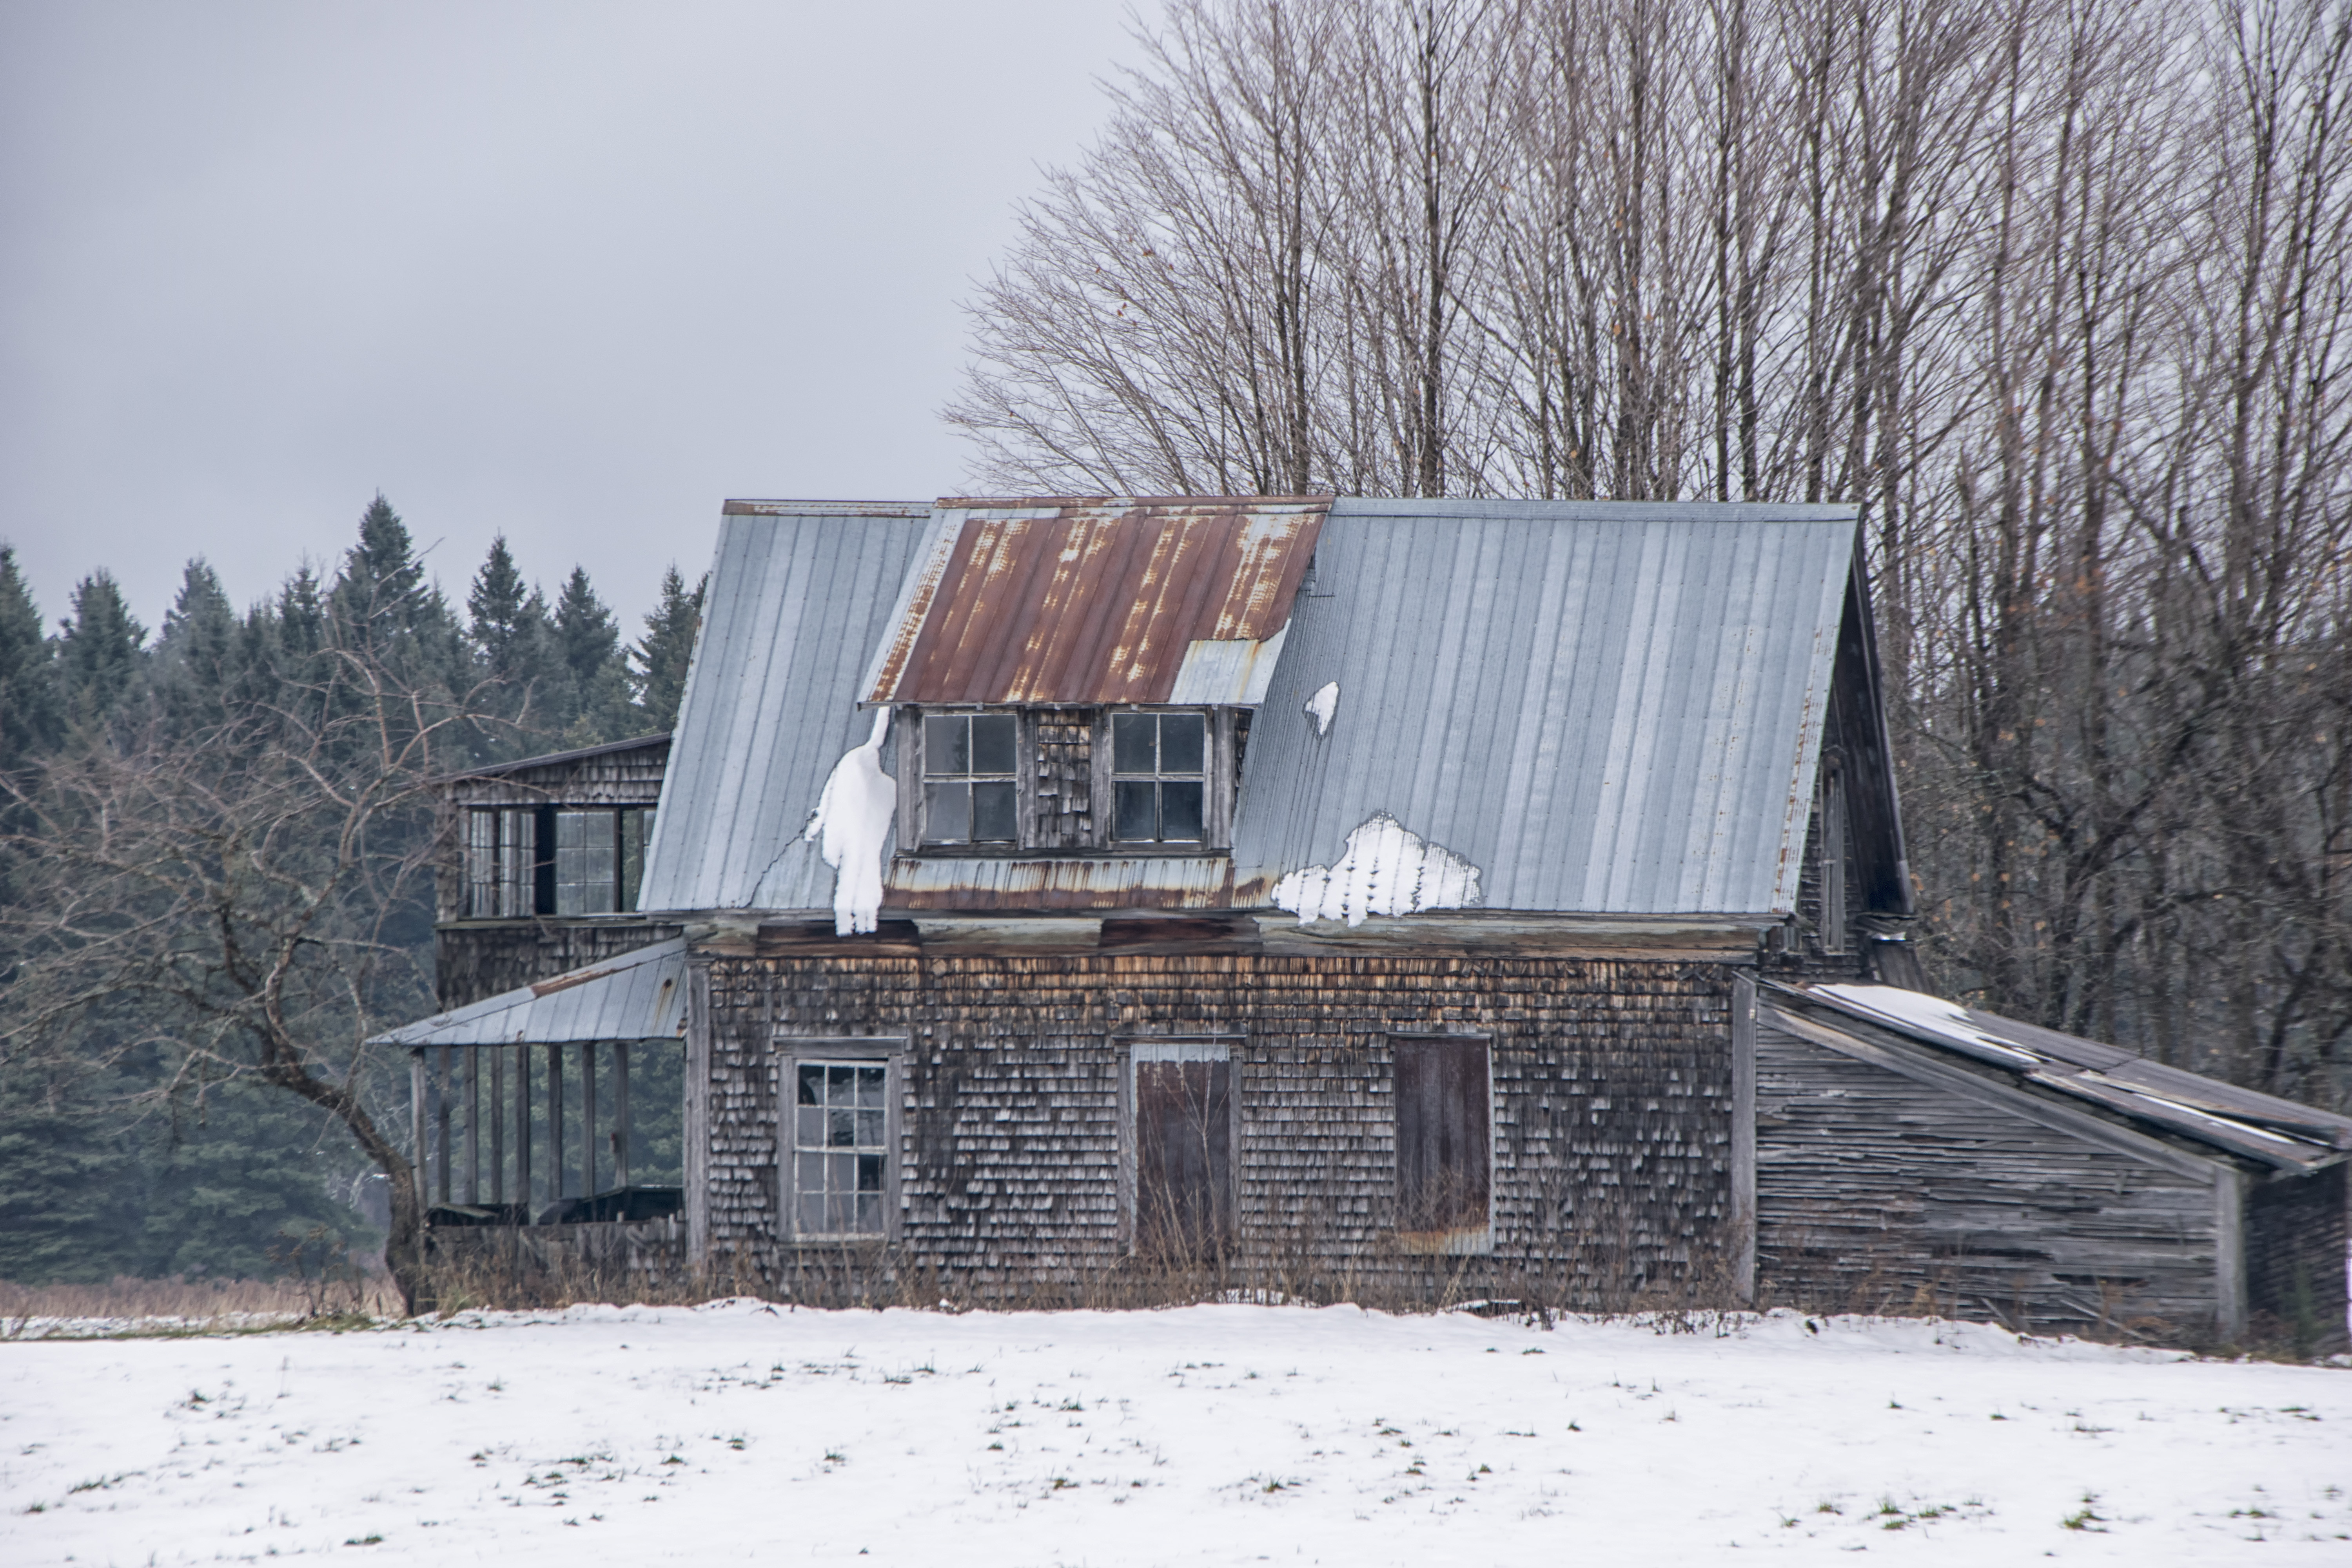
nature, snow, winter, wood, house, roof, barn, home, wall, shack, cottage, weather, season, canada, quebec, sherbrooke, outdoor structure